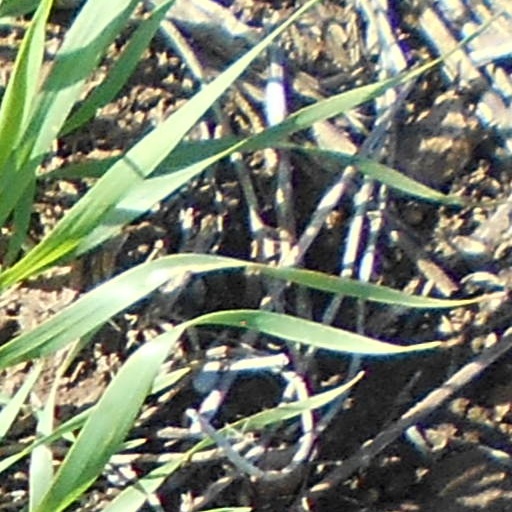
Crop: wheat